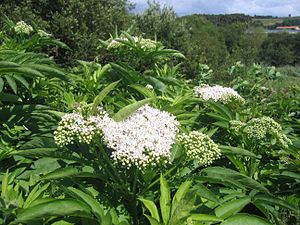
Sommerhyld
Sommerhyld, også skrevet Sommer-Hyld, er en flerårig, urteagtig plante, der i Danmark vokser meget sjældent på affaldspladser. Blomsterne har en sød, krydret duft. Planten indeholder bitterstoffer og forstadier til blåsyre, der gør den giftig. Specielt bærrene kan fremkalde diarrhoe og opkastninger.